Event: Nepal Earthquake
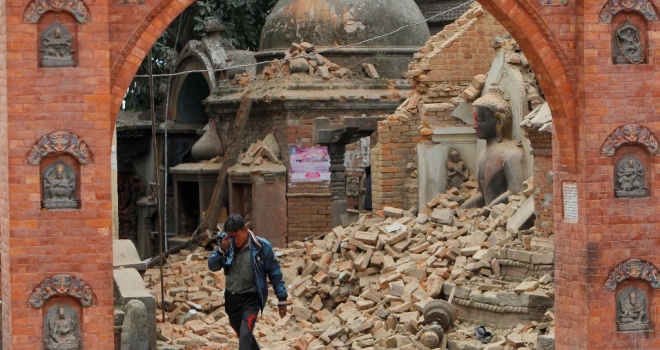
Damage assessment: damage